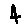
Label: 4